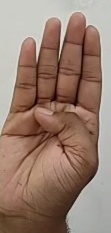
ASL sign: B